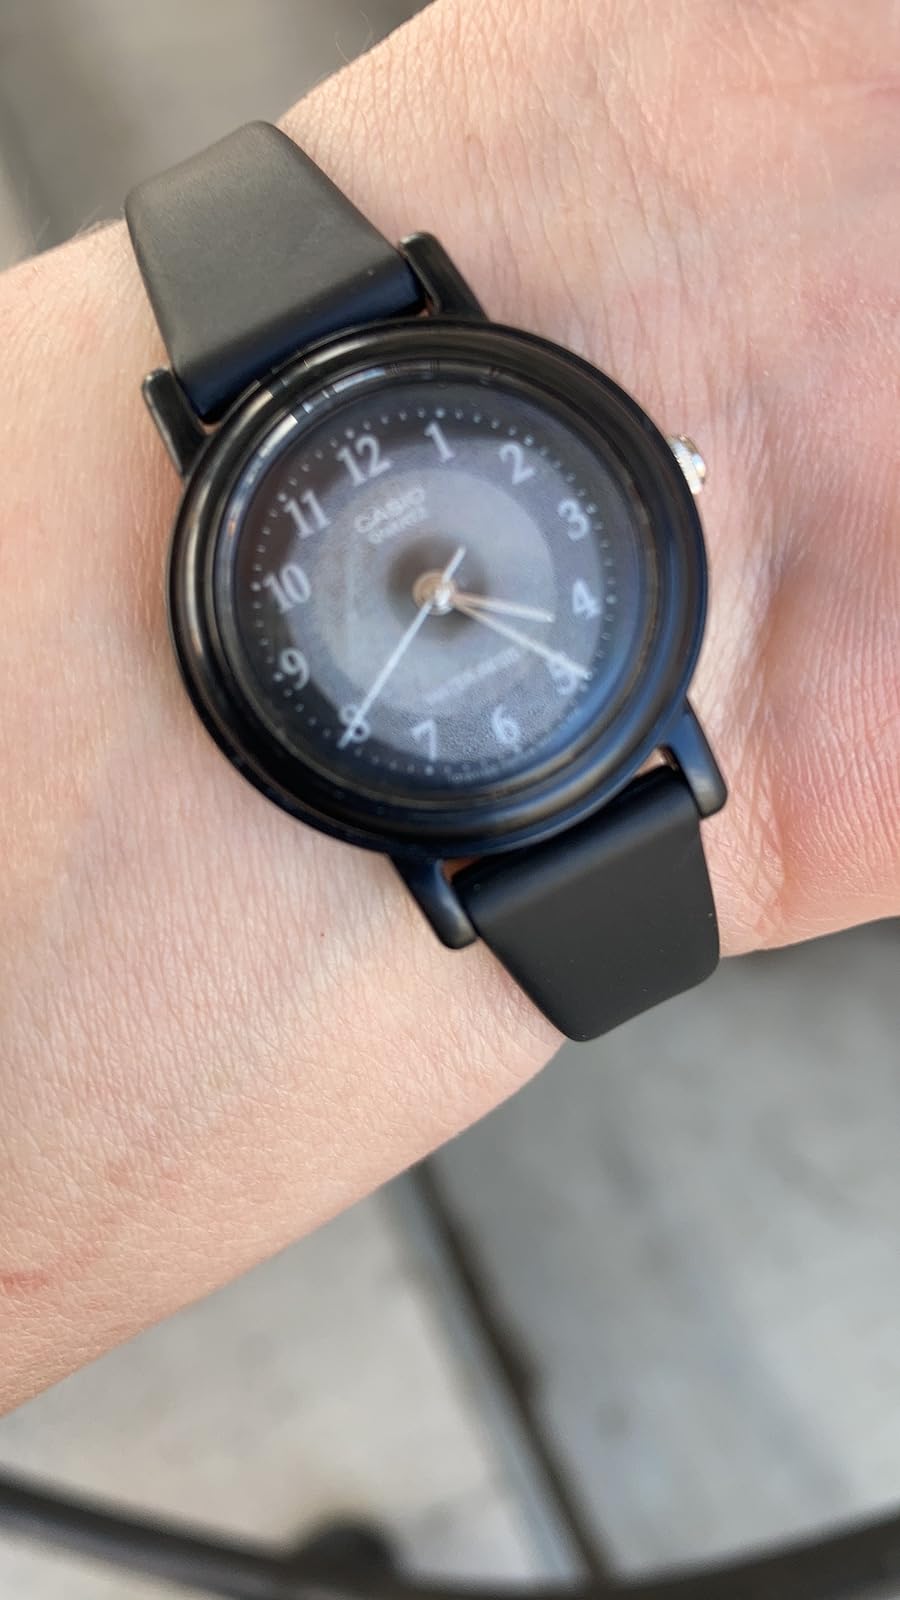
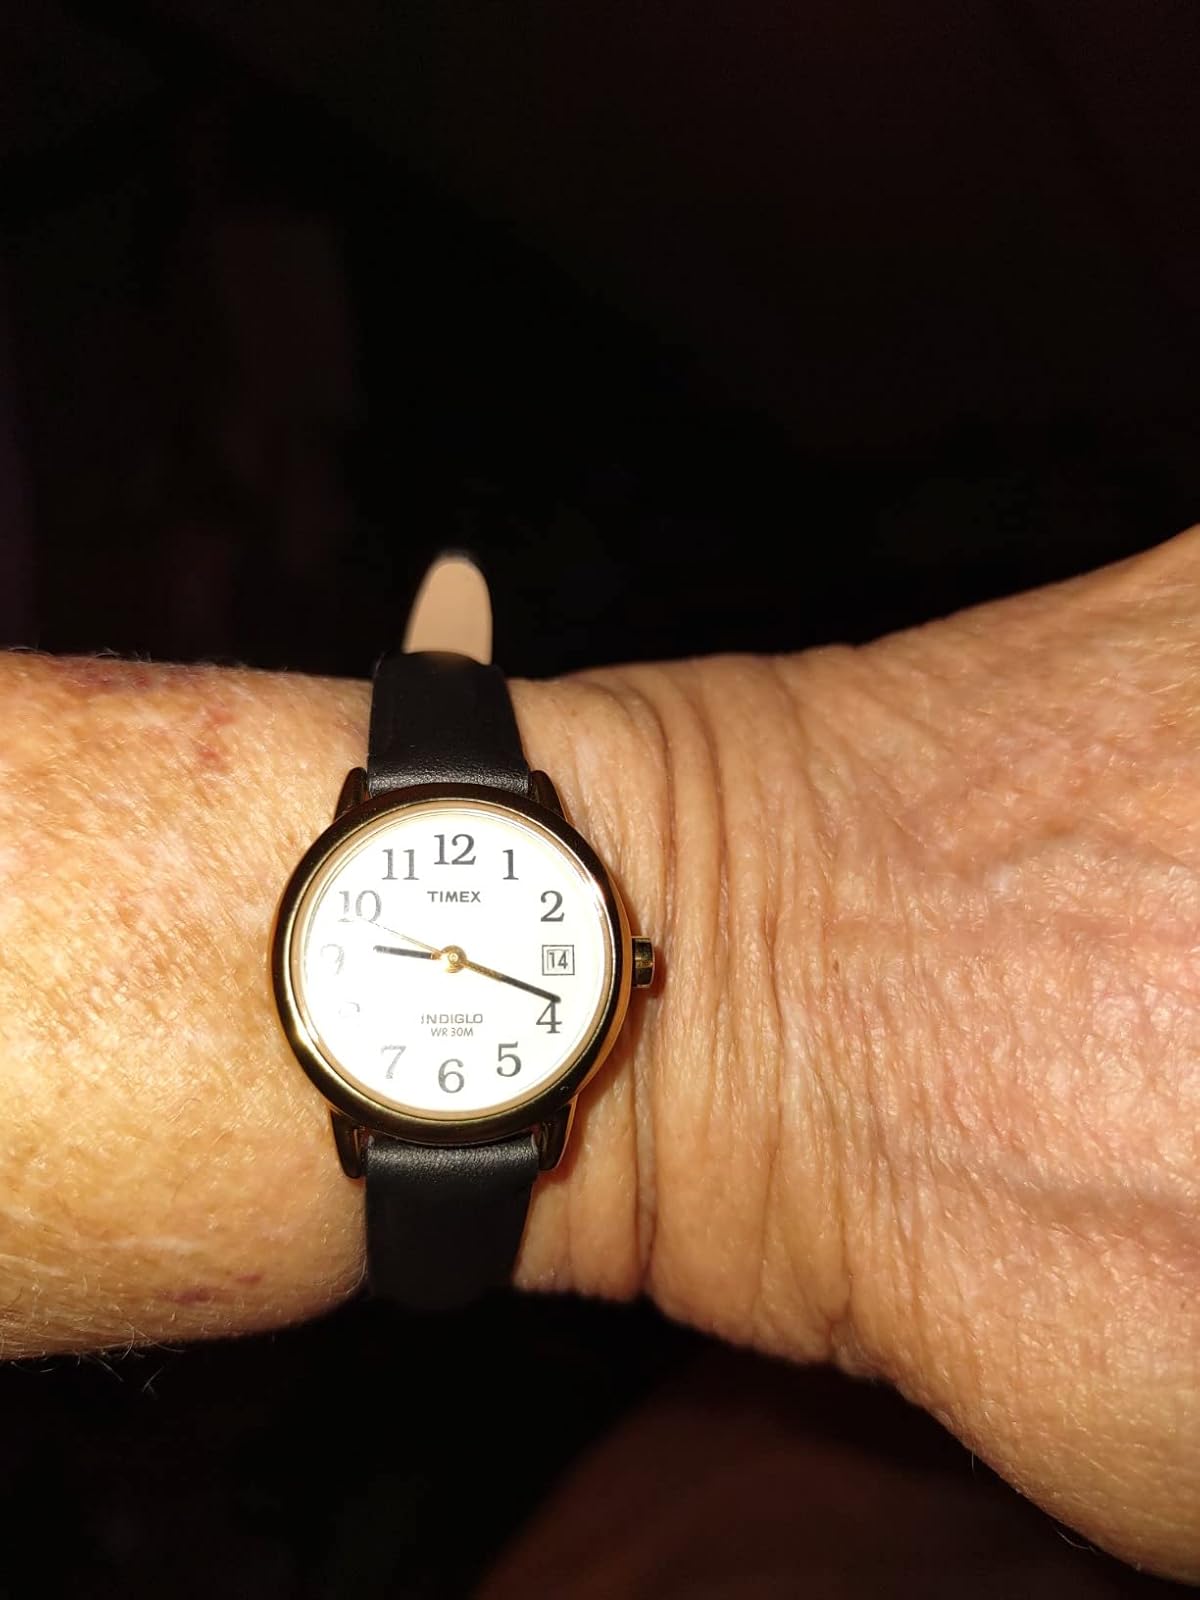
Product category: accessories_watch
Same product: no